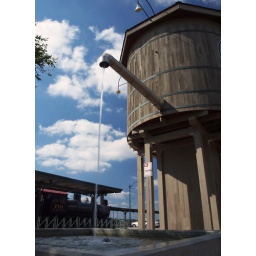
The water tower fountain in the Haymarket section of Lincoln